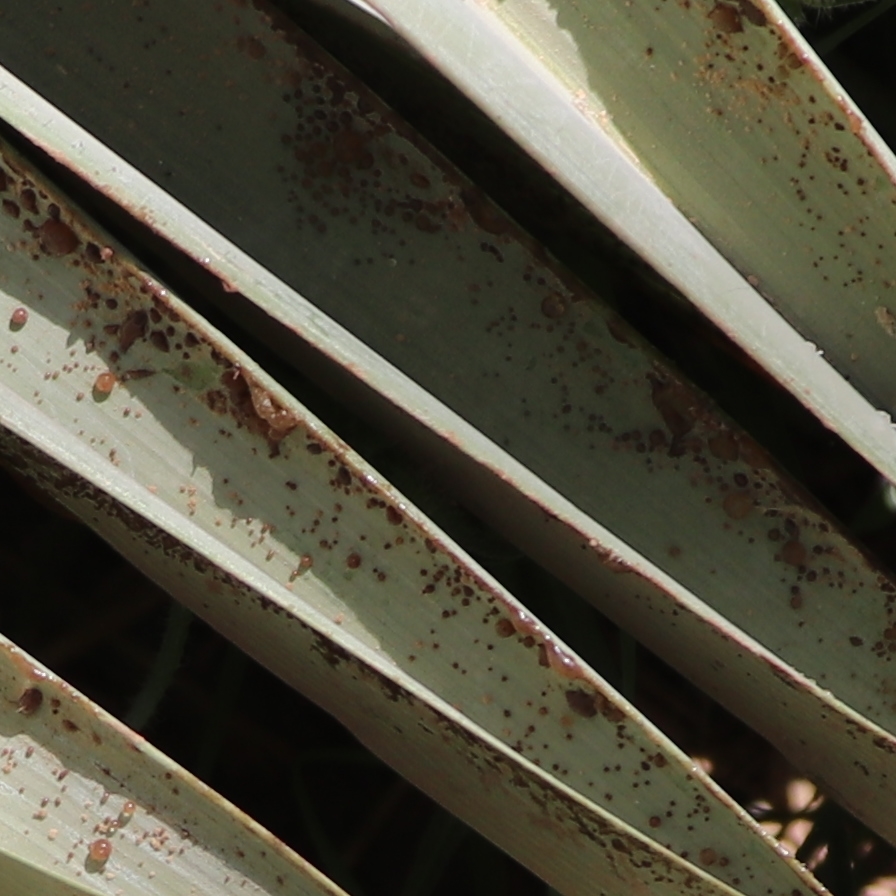
Label: Honey